Die Sieben vom Rhein

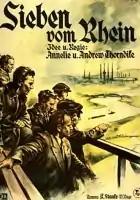

Die Sieben vom Rhein is an East German documentary film directed by Andrew and Annelie Thorndike. It was released in 1954. Thorndike made the film with his wife Annelie; it was made as part of the "Germans at the Same Table" campaign, and documented the visit of a West German workers delegation from the Ruhr to an East German steel factory in Riesa.